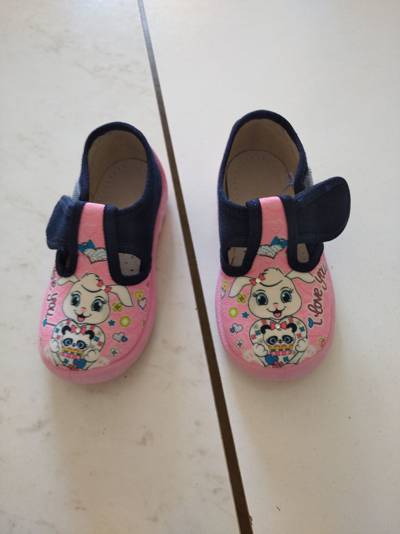
Waste category: shoes